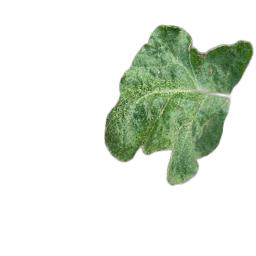
Label: Mosaic Virus Disease